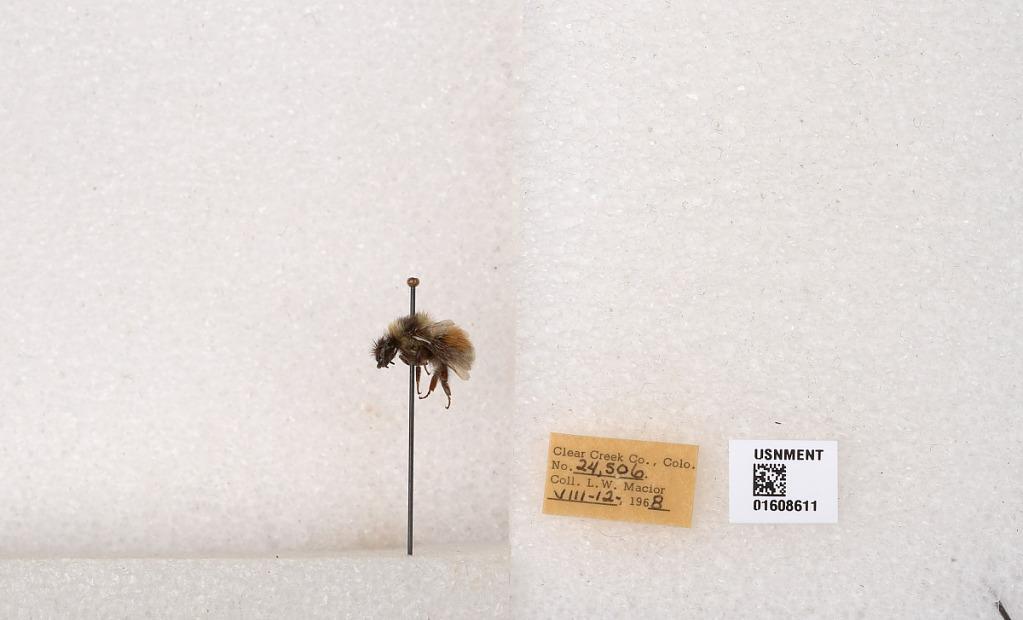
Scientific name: Bombus (Pyrobombus) sylvicola Kirby
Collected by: L. Macior
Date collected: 1968-8-12
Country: United States
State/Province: Colorado
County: Clear Creek
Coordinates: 39.6891, -105.644